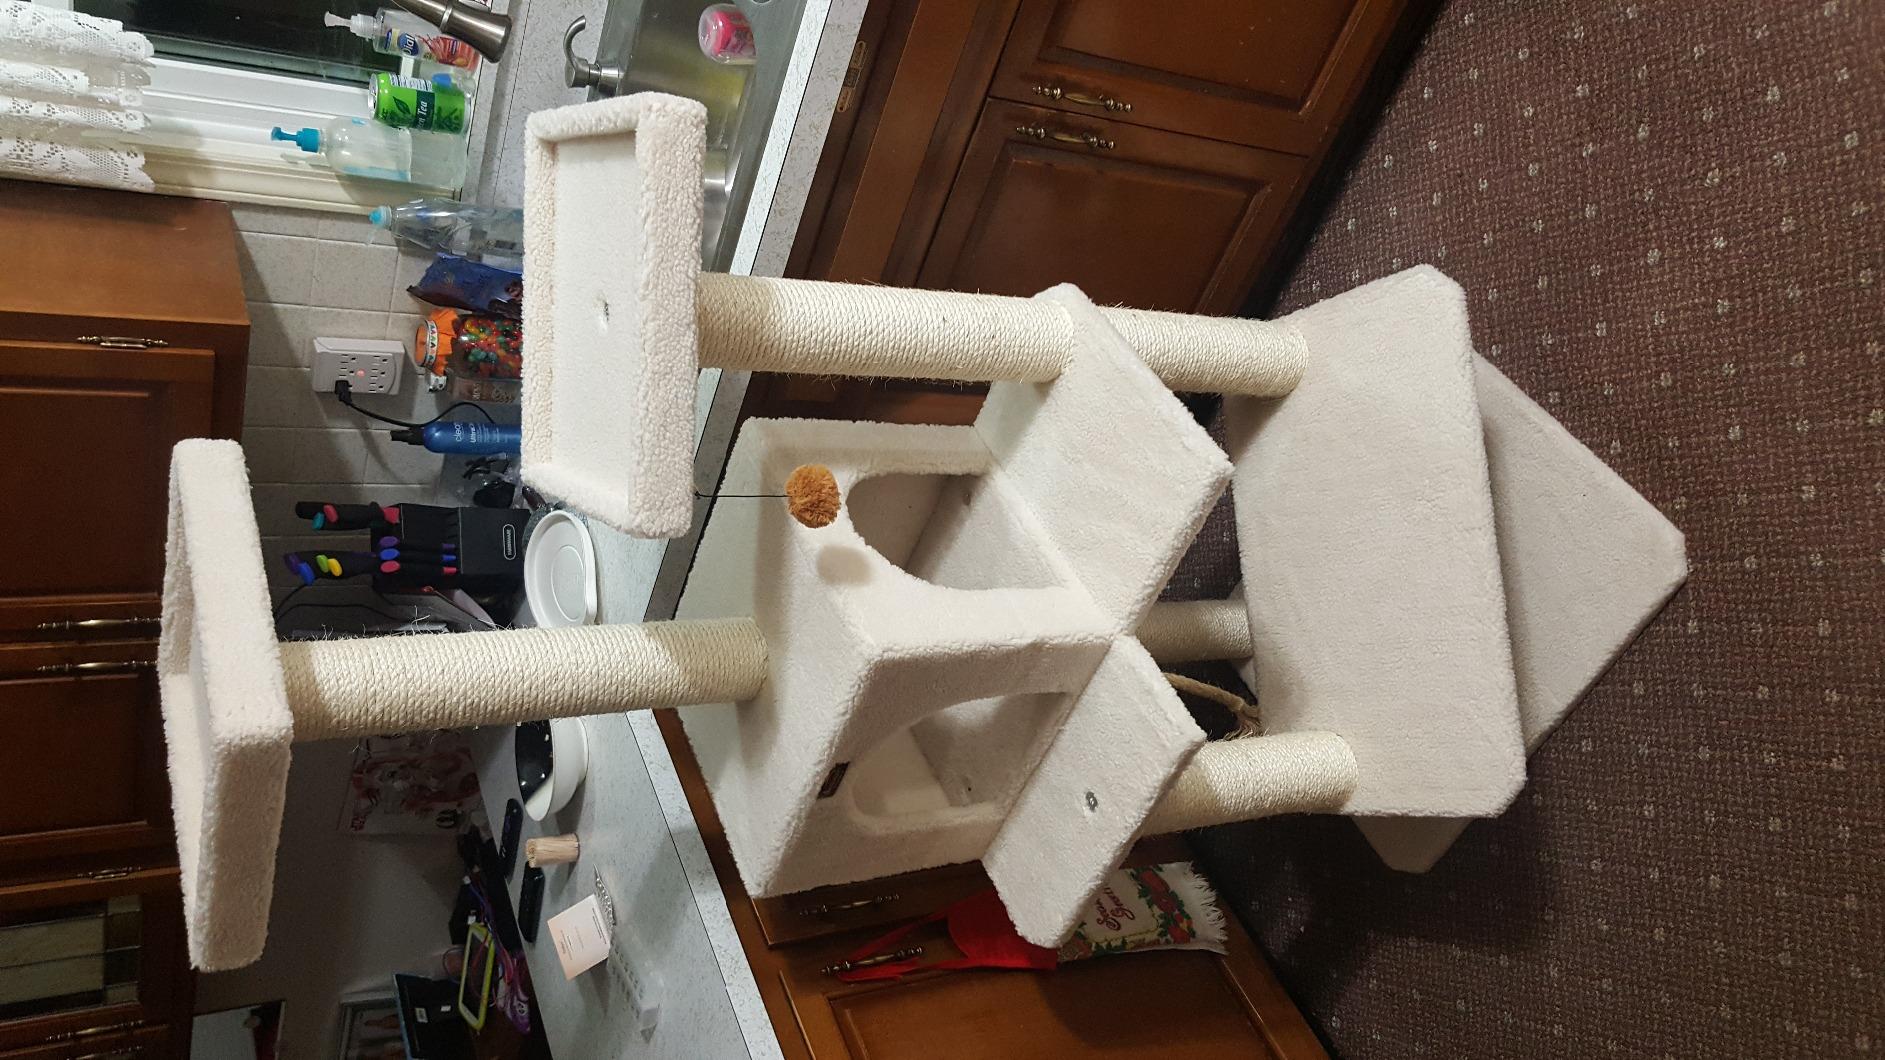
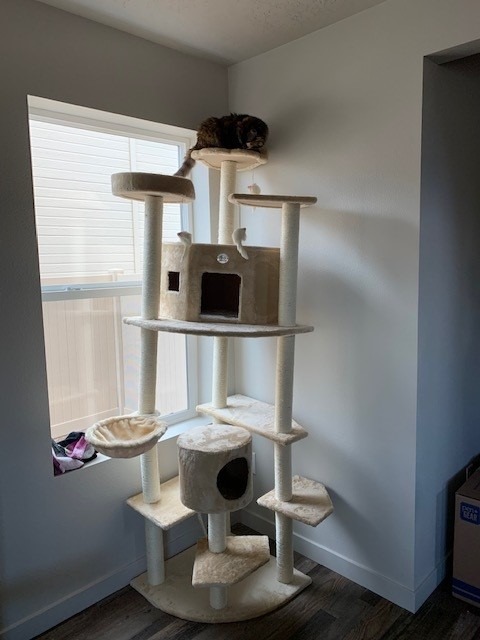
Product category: items_cat tree
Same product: no